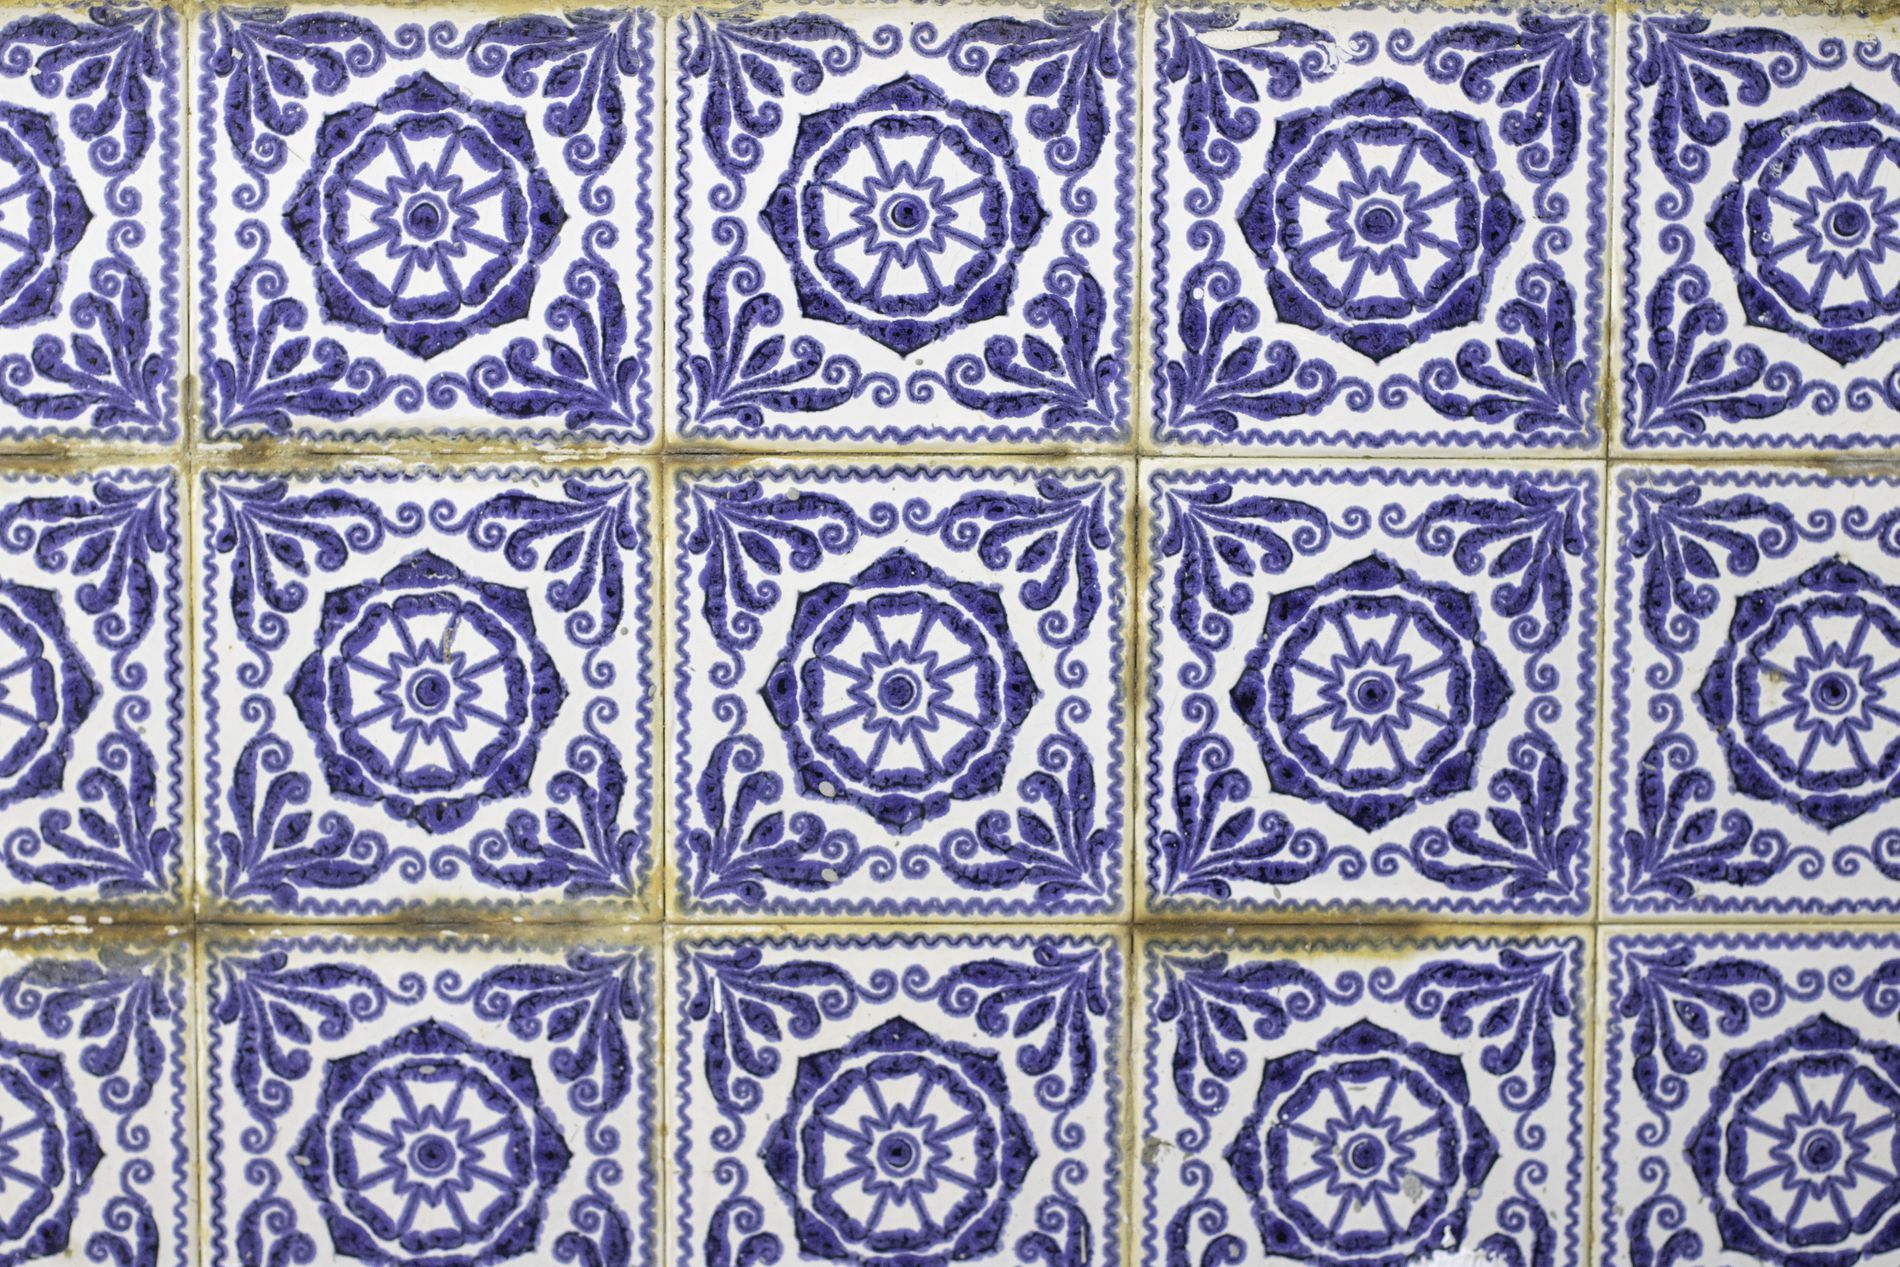
Blue and white tiles
the image shows blue and white tiles in a symmetric shape , there is some dust between each tile and the other.
A close-up shot captures a section of wall adorned with blue and white patterned tiles. The design is intricate and slightly weathered, with a light layer of dust settled in the grooves between the tiles.
Labels: Tile, Pattern, Art, Mosaic, Floral Design, Graphics
Camera: Canon Canon EOS Rebel T7
Lens: EF50mm f/1.4 USM, Canon EF 50mm f/1.4 USM
Aperture: F3.2
Exposure: 1/640 sec
ISO: 100
Focal length: 50.0 mm